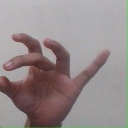
अक्षर: ओ